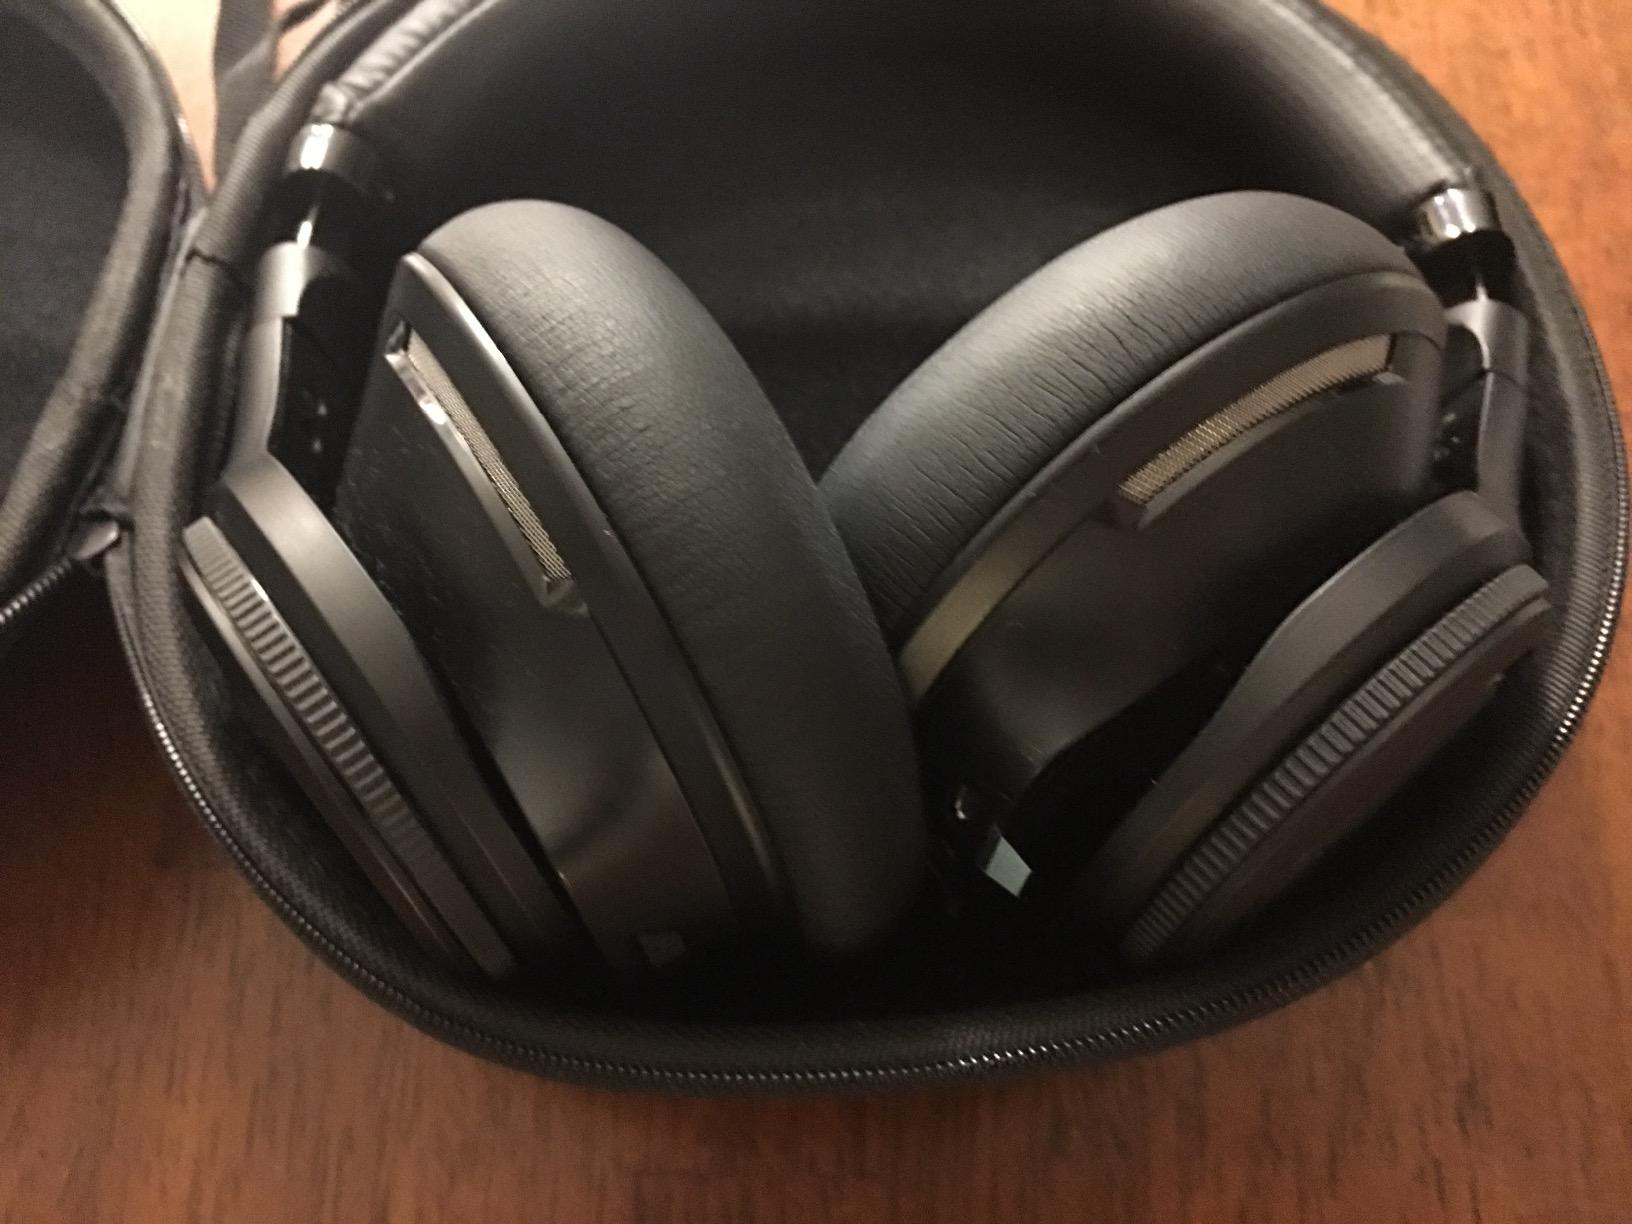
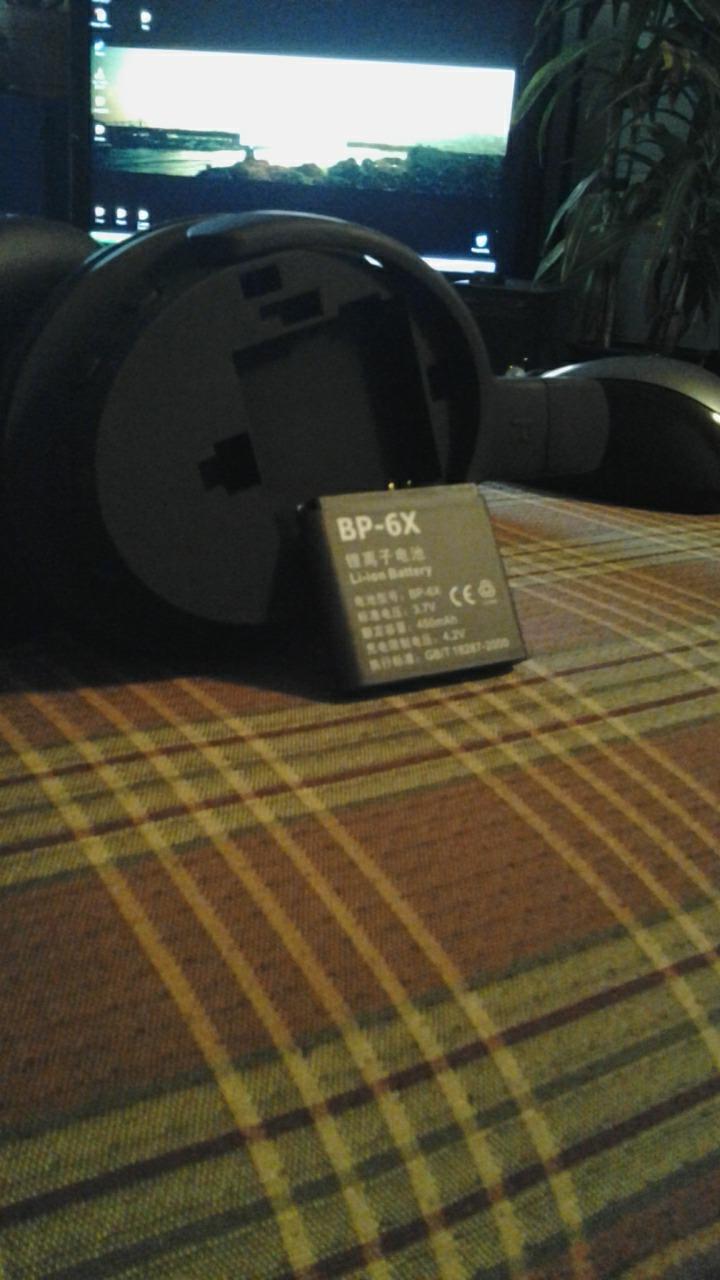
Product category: headphones
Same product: no